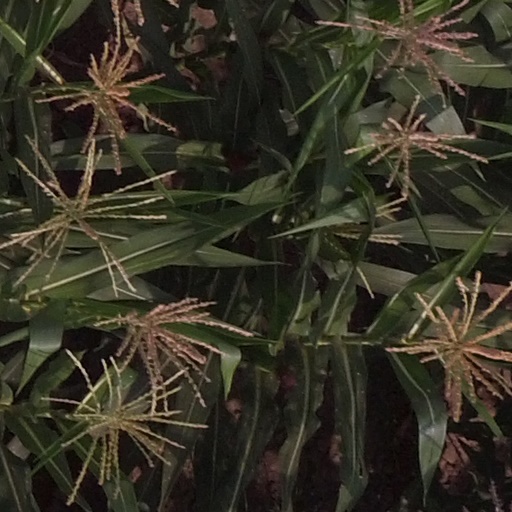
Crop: maize; corn